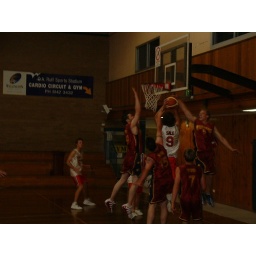
Scott Pendlebury takes the ball strong to the basket against Moe Meteors